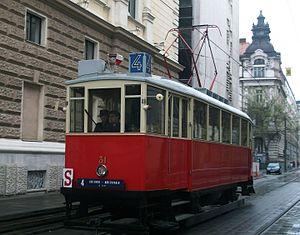
Tramway historique, Bratislava